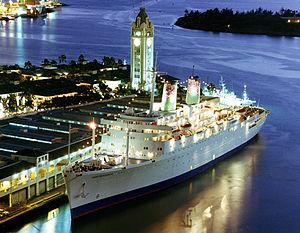
L’Independence est un paquebot construit aux chantiers Bethlehem Steel de Bethlehem en 1951 pour la compagnie American Export Lines. Après avoir changé de nom et de propriétaires à plusieurs reprises, il est échoué à Alang pour démolition, mais se brise sur la plage. Il a été détruit sur place.